Hiwatt

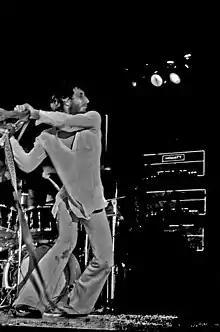
Pete Townshend smashing a Gibson SG. Behind him are a set of Hiwatt amps. Both were a staple ingredient of The Who's sound between 1969 and 1972.

Hylight Electronics originally sold direct to the musicians so that they could reinvest the profits that would have gone to distributors and music stores back into growing the Hiwatt brand. One of the earliest famous Hiwatt users was Jethro Tull bassist Glenn Cornick. It was at Cornick's urging that the first 200-watt (and later 400-watt) Hiwatt amps were produced. Pete Townshend, who worked with Reeves on the Sound City amps, also became a Hiwatt endorser.